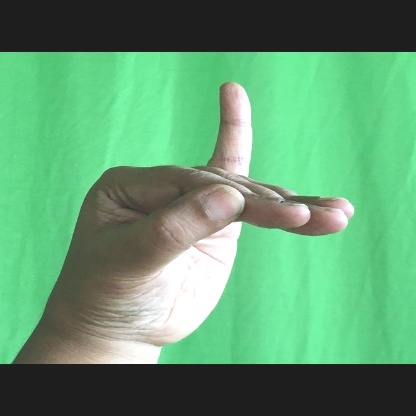
Mudra: Hamsapaksha